Yaroslava Shvedova

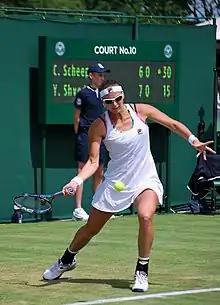
Shvedova at the 2012 Wimbledon Championships

Shvedova started the year playing qualifying at the Australian Open. She lost in the first round of qualifying to Bibiane Schoofs in a marathon three-set match.